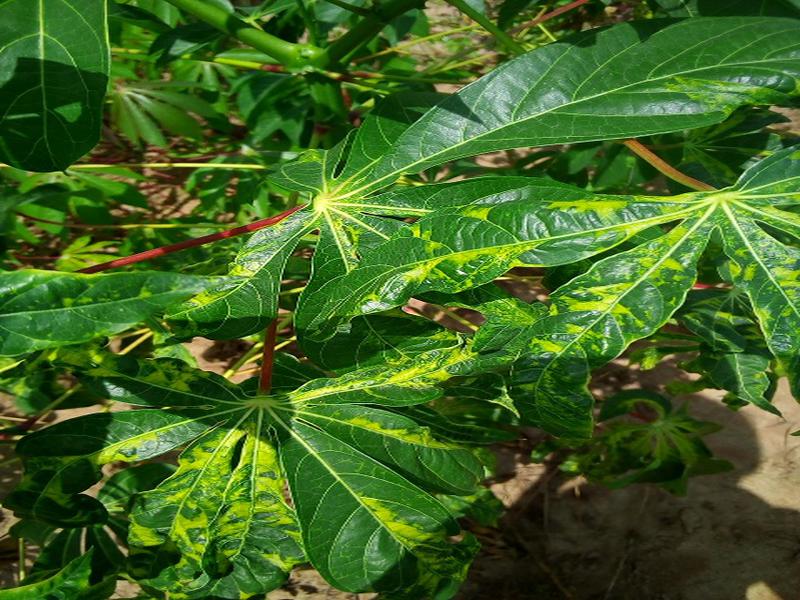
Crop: cassava
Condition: mosaic_disease